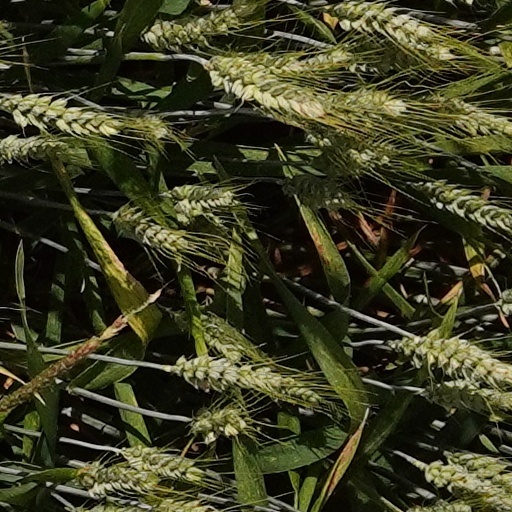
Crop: wheat